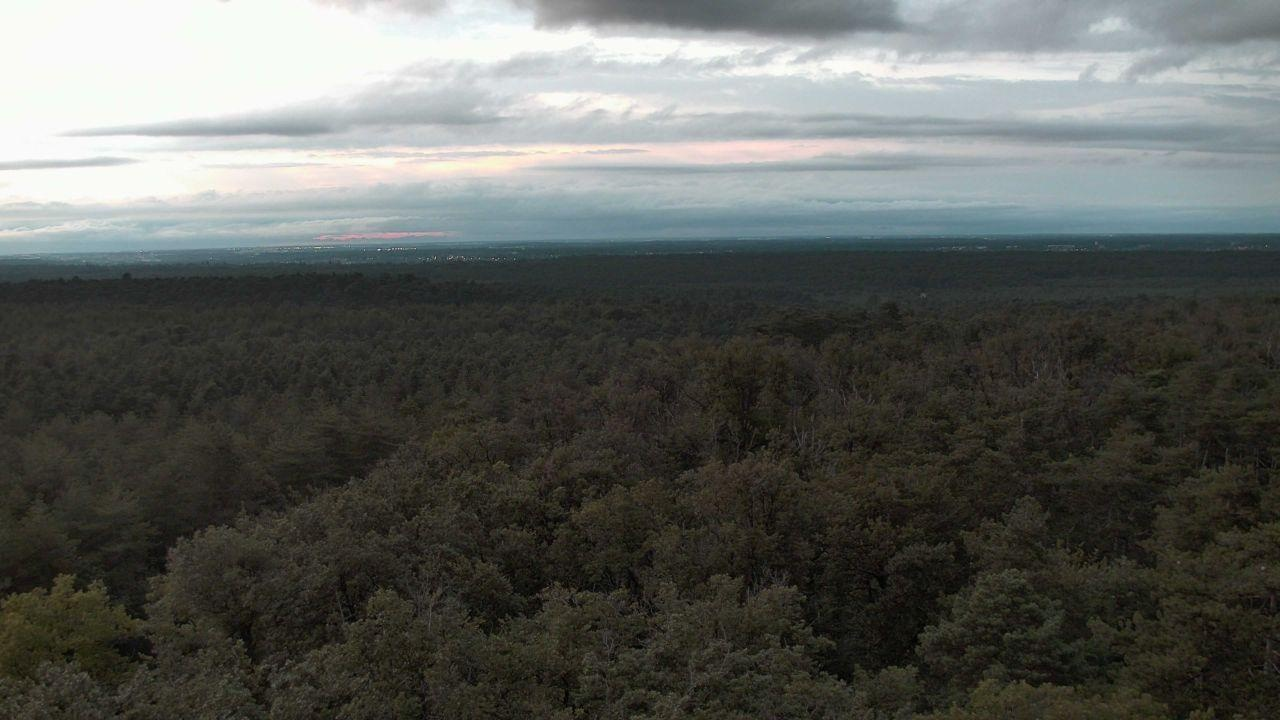
Fire: no
Smoke: no